J. P. Feyereisen

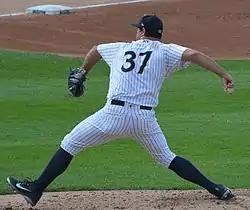
Feyereisen with the Scranton/Wilkes-Barre RailRiders in 2018

Jonathon Paul Feyereisen (born February 7, 1993) is an American professional baseball pitcher who is a free agent. He has previously played in Major League Baseball (MLB) for the Milwaukee Brewers, Tampa Bay Rays, Los Angeles Dodgers, and Arizona Diamondbacks. He made his MLB debut in 2020.